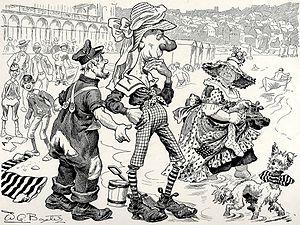
William Giles Baxter est un dessinateur et caricaturiste britannique connu pour son travail sur Ally Sloper, qu'il a contribué à asseoir définitivement en icône victorienne grâce à la qualité de ses illustrations humoristiques.
Ally Sloper, dit « The Friend of Man », est un personnage créé en 1867 par l'écrivain et dessinateur britannique Charles Henry Ross pour animer le magazine satirique Judy. Initialement créé pour des bandes dessinées, Ally Sloper fut également héros de roman et de dessins humoristiques.